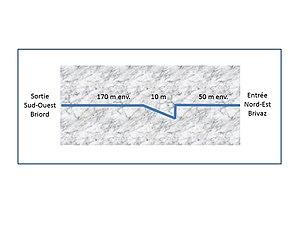
Briord. Aqueduc-tunnel. Schéma sommaire du tracé à travers la colline de la Briarette.
L'aqueduc romain de Briord, parfois appelé aqueduc romain de Briarette, est un tunnel-aqueduc situé à Briord, dans le département de l'Ain en France. Dégagé au début du XXᵉ siècle, il est classé comme monument historique en 1904.